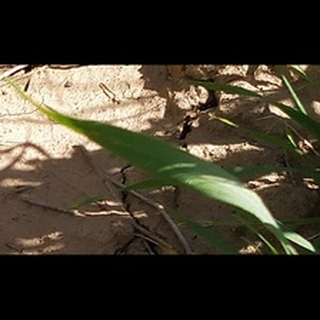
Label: healthy_wheat